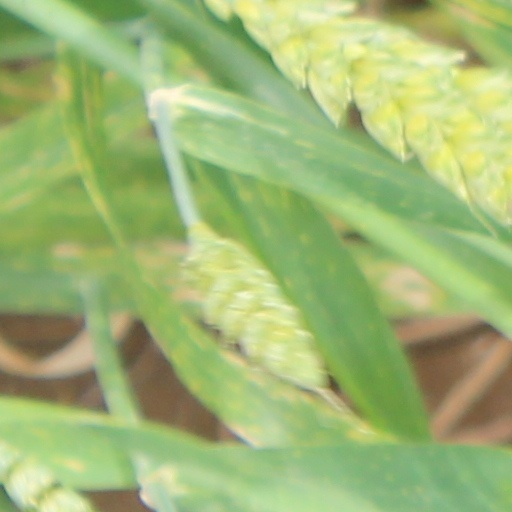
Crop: wheat